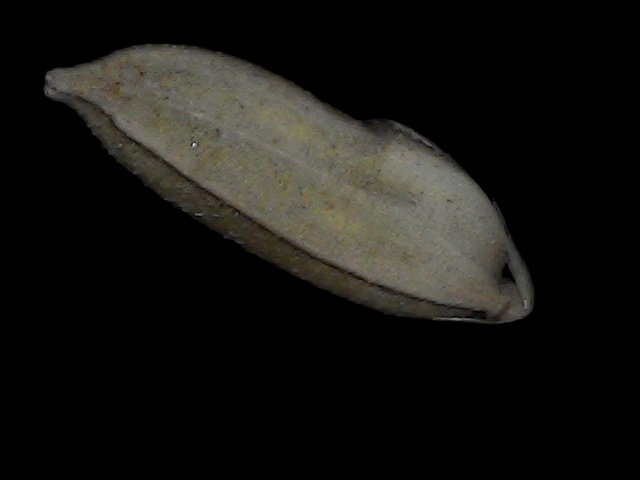
Rice variety: Bd72